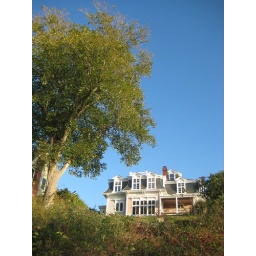
Rocky Neck Mansard roof victorian - this house is in a famous Hopper painting